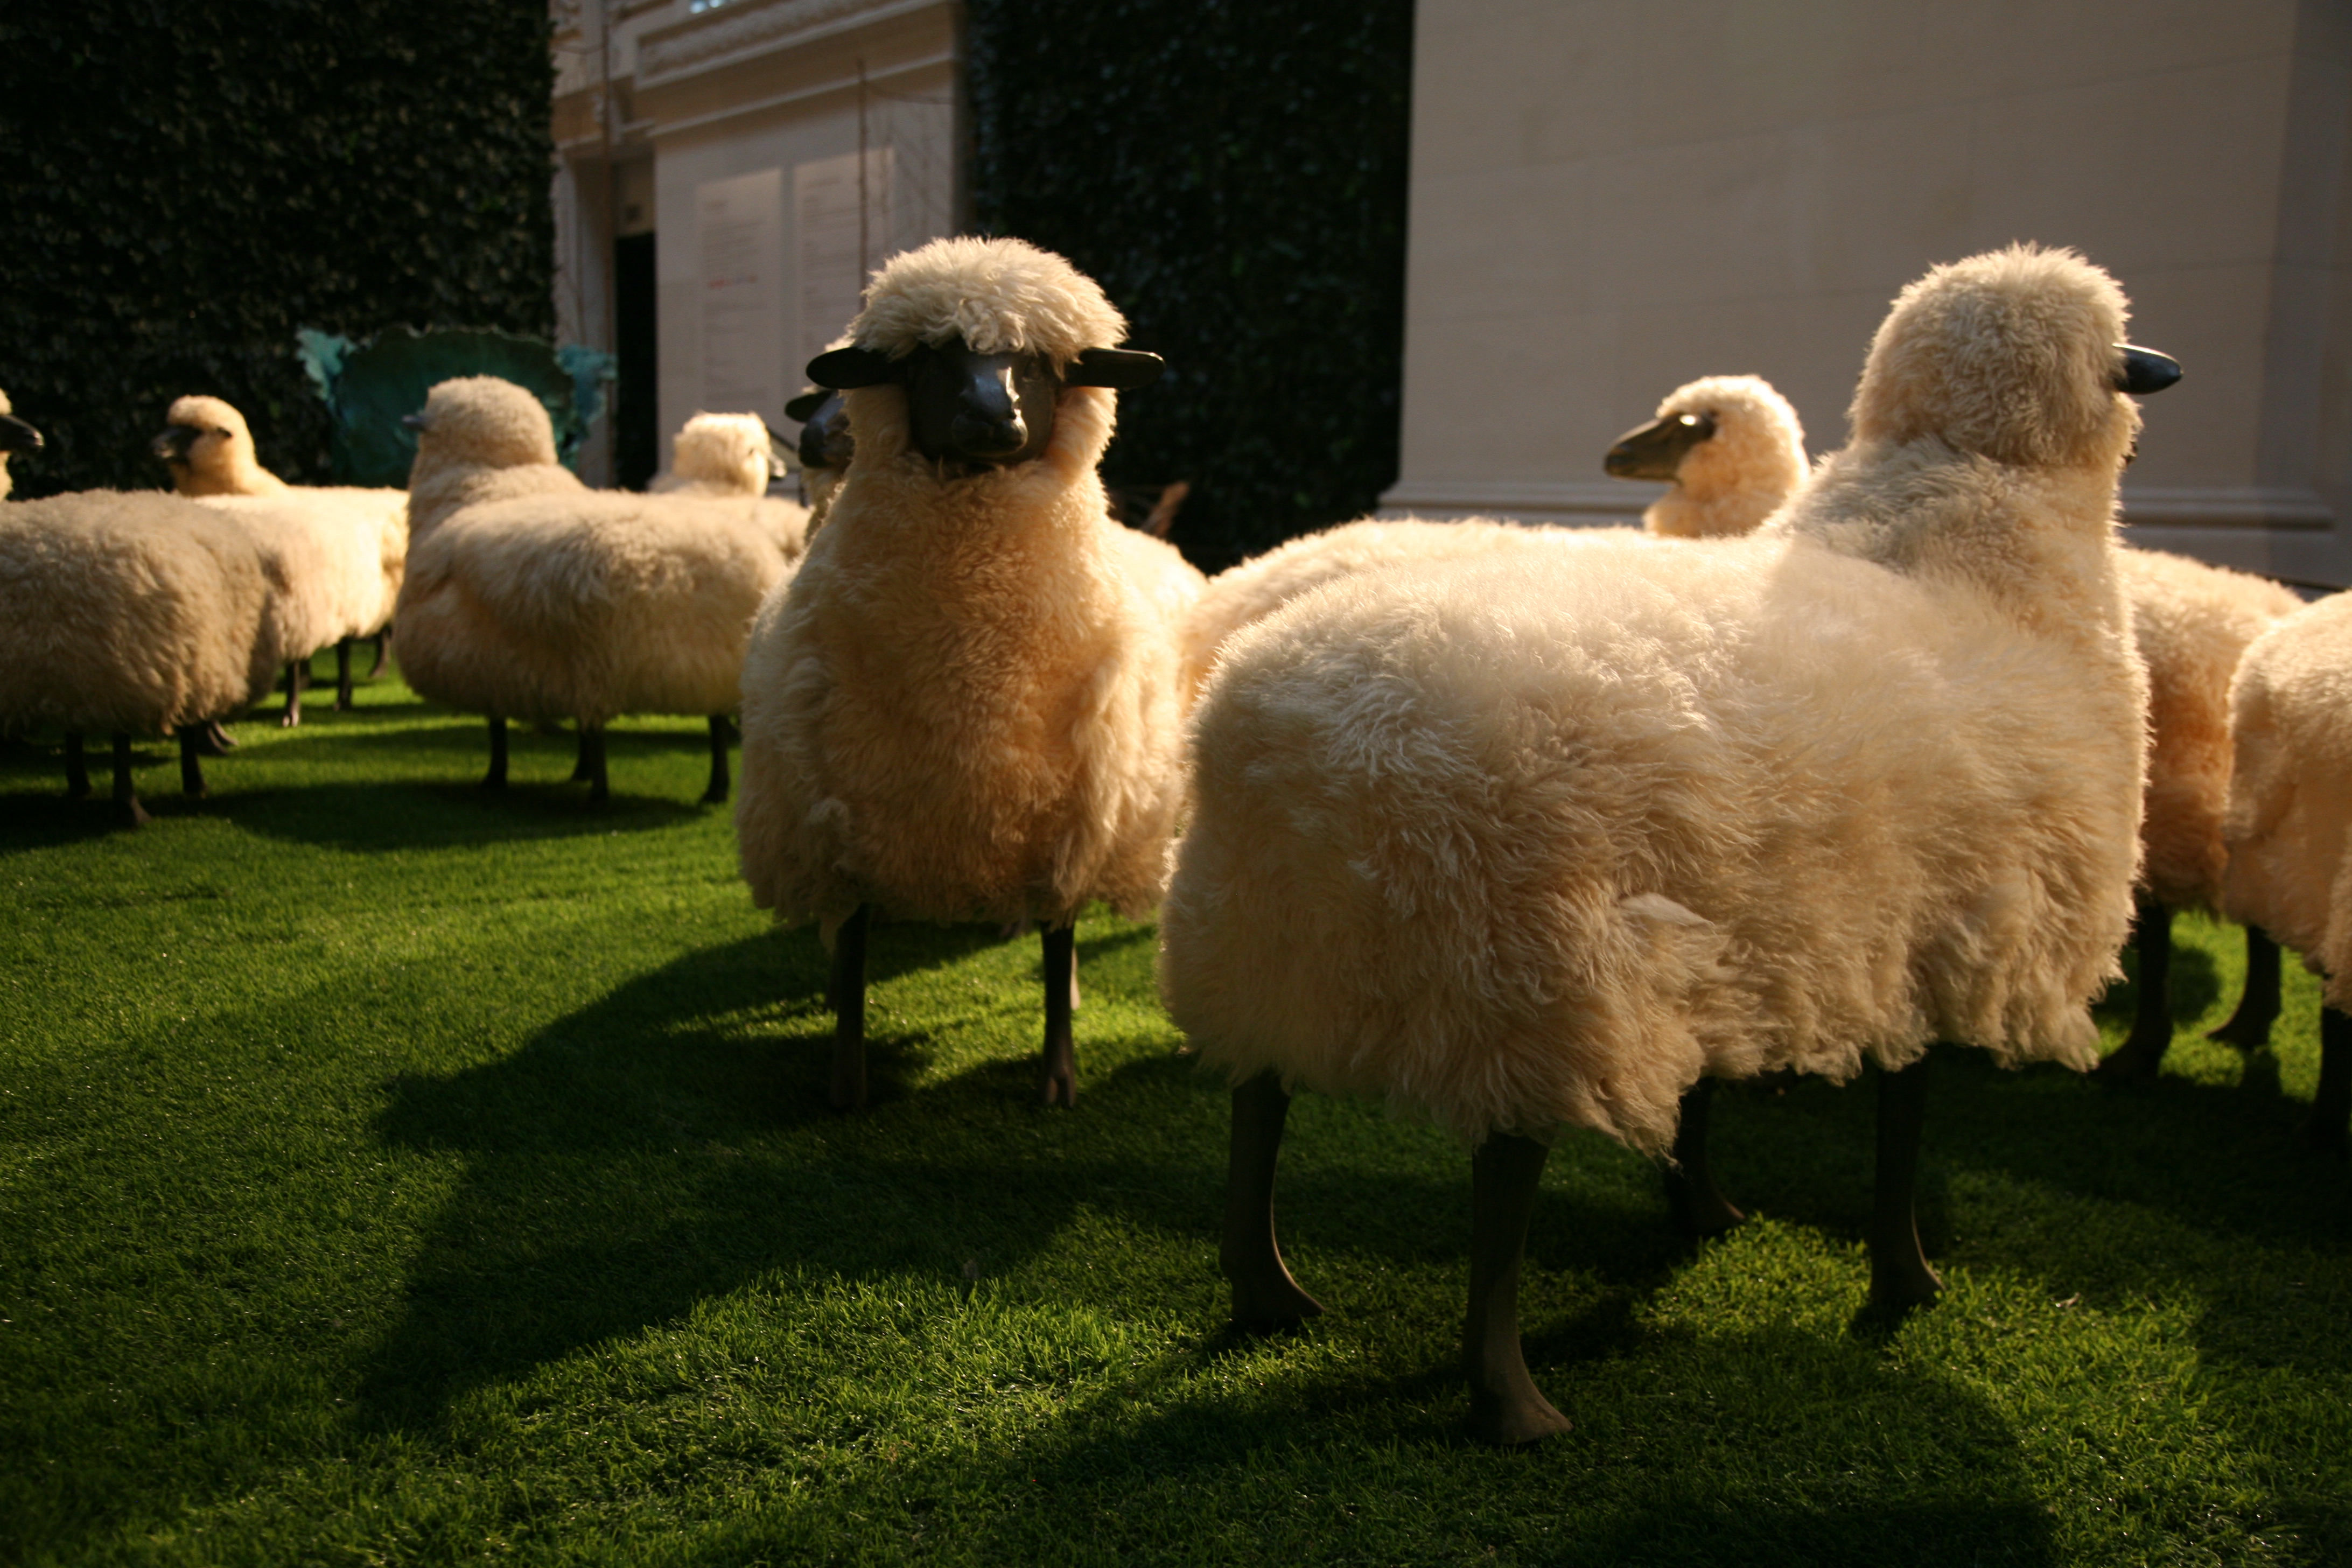
paris, sheep, mammal, fauna, alpaca, sculpture, art, vertebrate, sheeps, oveja, mouton, troupeau, lalanne, ucad, camel like mammal